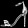
Label: Sandal